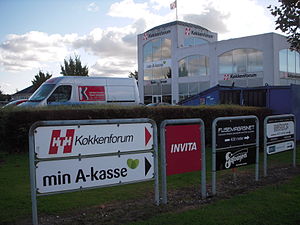
Min A-kasse
Min A-kasse's kontor i Aalborg ligger i samme bygning som bl.a. en køkkenforretning.
Min A-kasse's afdelingskontor i Aalborg ligger i samme bygning som bl.a. en HTH køkkenforretning.
Min A-kasse er en tværfaglig arbejdsløshedskasse, som oprindeligt hed STA. Siden navneændringen i 2010 er Min A-kasse fusioneret med PROSA, Merkonomernes A-kasse, Business Danmarks A-kasse og senest Funktionærernes og Servicefagenes A-kasse.